Astar (game)

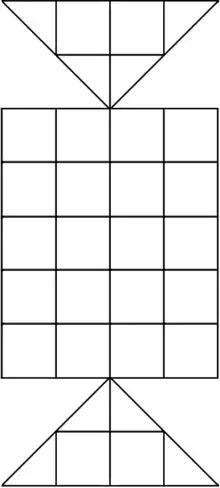
Astar board

The player that captures all of their opponent's pieces wins. Alternatively, the player that fully occupies their opponent's triangular board wins. Another way to win, is if a player can trap their opponent's pieces and thus preventing them from performing a legal move.